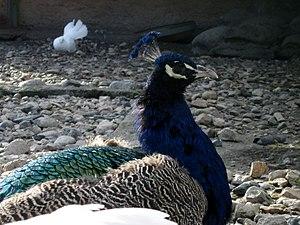
Pombia Safari Park est un parc safari, zoo et parc d'attractions situé à Pombia, Piémont, au nord de l'Italie.